Bystrzyca, Oława County

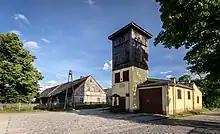
Volunteer fire department in Bystrzyca

The village dates back to the Middle Ages, and, according to linguist Heinrich Adamy, its name comes from the Polish word "bystry". Within medieval Piast-ruled Poland, it was the location of a motte-and-bailey castle from the 10th-13th century, which is now an archaeological site. In the 2000s, archaeologists found remains of medieval pagan and Christian burials at the site. Later on, the village was part of Bohemia (Czechia), Prussia and Germany. During World War II, the German administration operated a forced labour camp for Jewish men and women in the village from 1941 to 1944. After Germany's defeat in the war, in 1945, the village became again part of Poland.